Shimazu Kameju

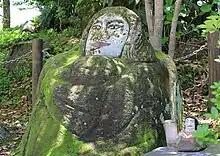
Statue representing Kameju. Every year on the date of Kameju's death, a group of women return to make up the stone.

In 1630, Kameju dies at Kokubun Castle. Kameju was worshiped in the Shimazu family, she received much of her ancestors' inheritance. Due to the fight with Iehisa, she preferred to give her inheritances to her servants and her adopted son. Kokubun Castle came under the direct control of the feudal lord, and a manor house was placed there.